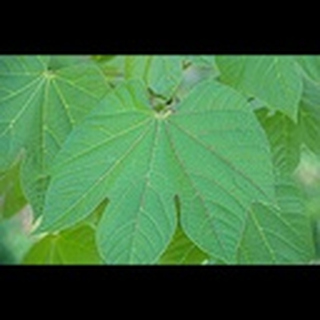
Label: healthy_cotton